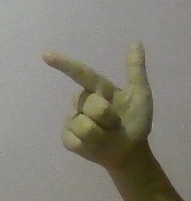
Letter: yaa